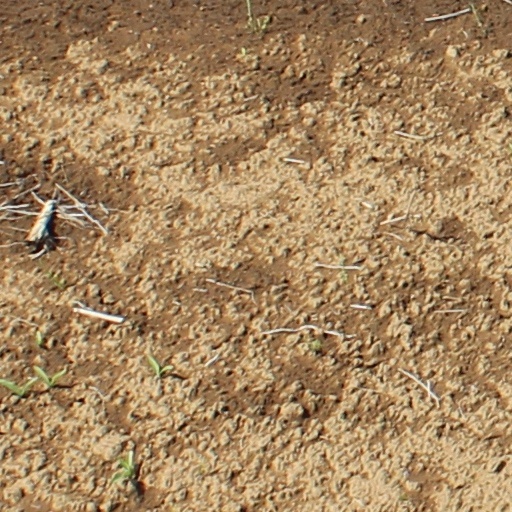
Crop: wheat